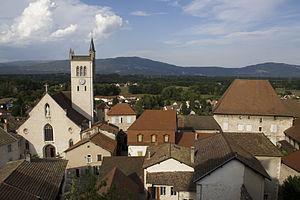
Morestel, chef-lieu de canton du département de l'Isère
Morestel est une commune française située dans le département de l'Isère, en région Auvergne-Rhône-Alpes et, autrefois rattachée à l'ancienne province du Dauphiné.